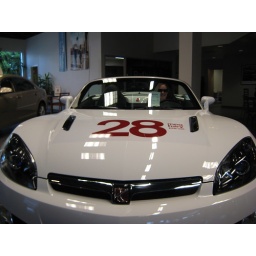
This cute car would fit in the back of my SUV.